Translink (Northern Ireland)

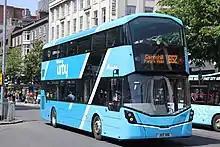
An Ulsterbus Urby Wright StreetDeck Micro Hybrid

Ulsterbus is responsible for most of the bus services in Northern Ireland. They operate around 20 bus stations which include: Armagh, Antrim, Lisburn, Bangor, Newtownards, Downpatrick, Newry, Craigavon, Dungannon, Omagh, Enniskillen, Derry, Coleraine, Ballymena, Magherafelt, Larne and Newcastle and others within Belfast and 1,100 buses. Ulsterbus is charged with transporting over 65,000 children per day to school.